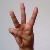
The image shows a hand gesture representing the letter 'W' in Indian Sign Language.